Chevrolet van

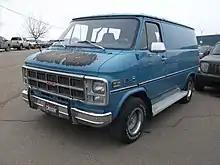
1978–1982 GMC Vandura (110-inch wheelbase)

For 1978, the exterior underwent a revision; along with minor changes to the fenders and the introduction of larger bumpers, the grille was redesigned. More closely matching the "Rounded-Line" C/K pickup trucks in its design, the front fascia was restyled to integrate the headlamps and turn signals into one housing; lower-trim vehicles were offered with round headlamps with square headlamps fitted to higher-trim models. The dashboard was redesigned with recessed gauge pods and an angled center console, a design that would remain in use through 1996.